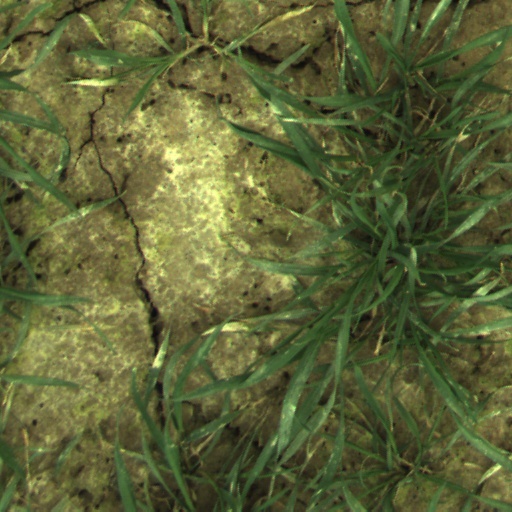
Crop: wheat